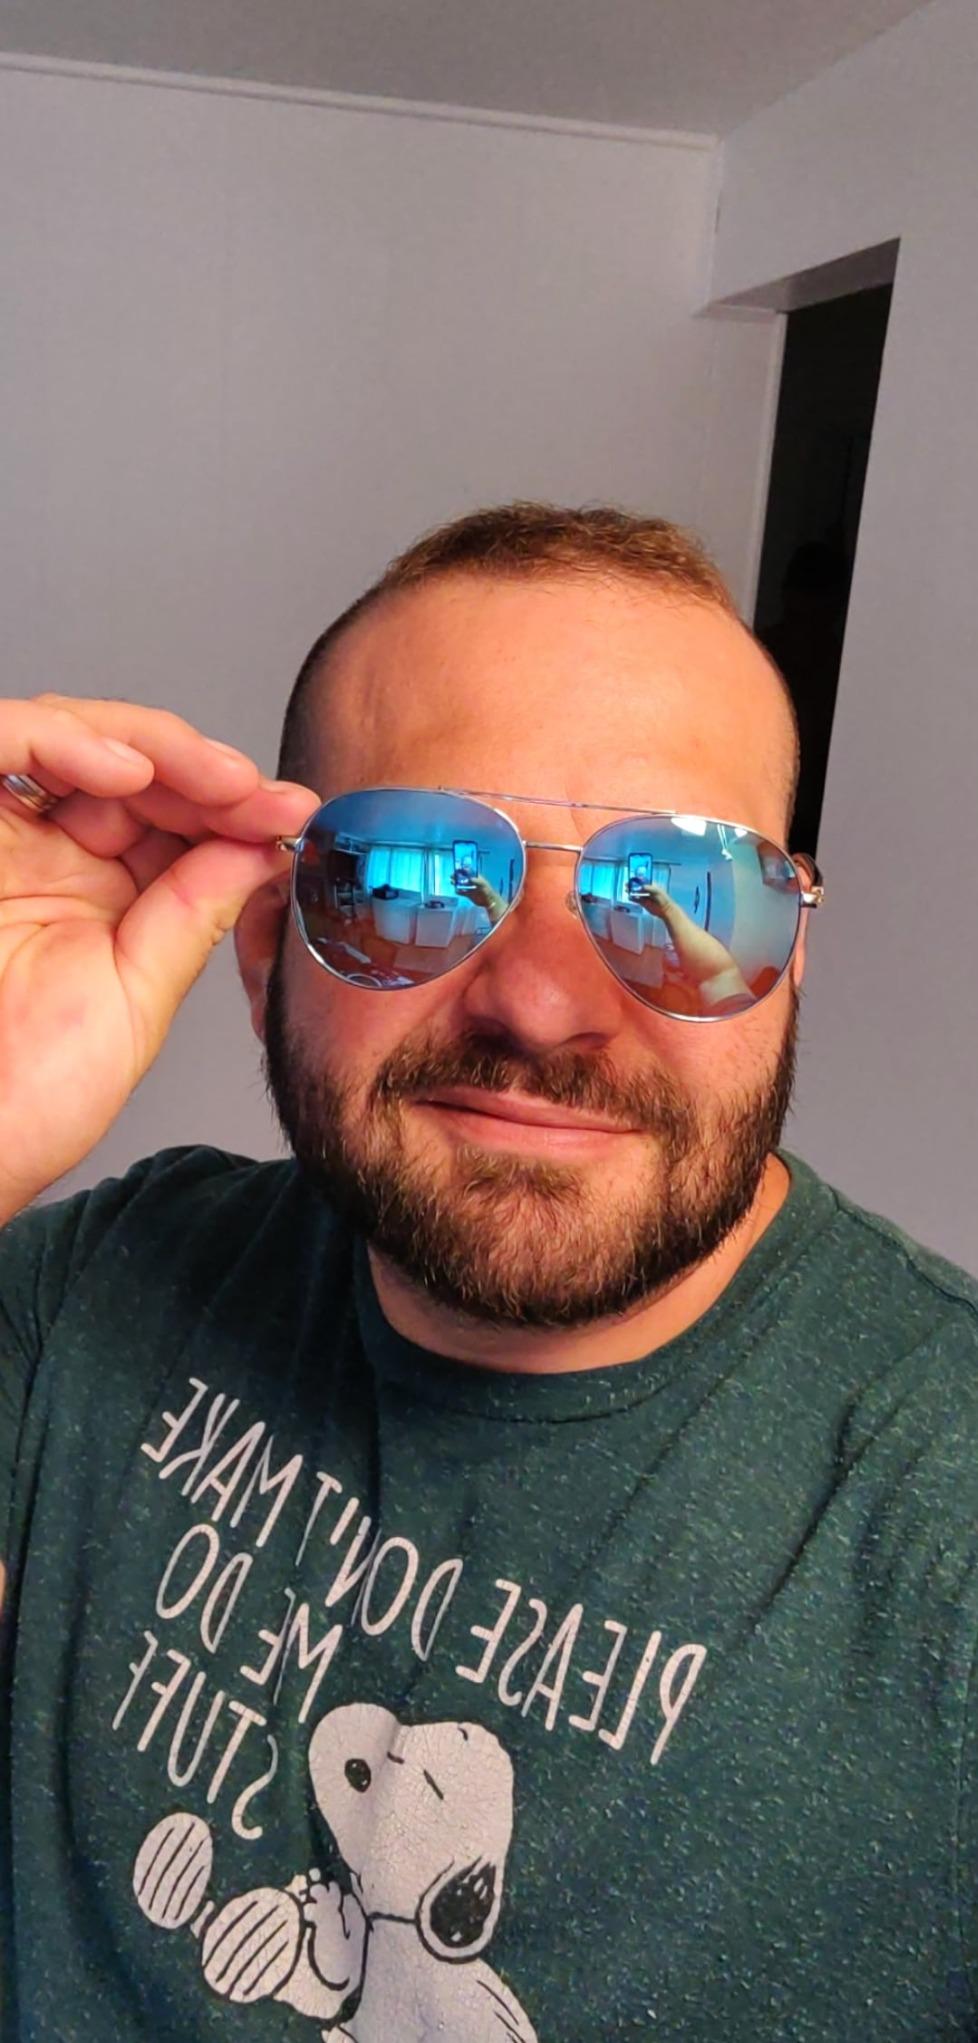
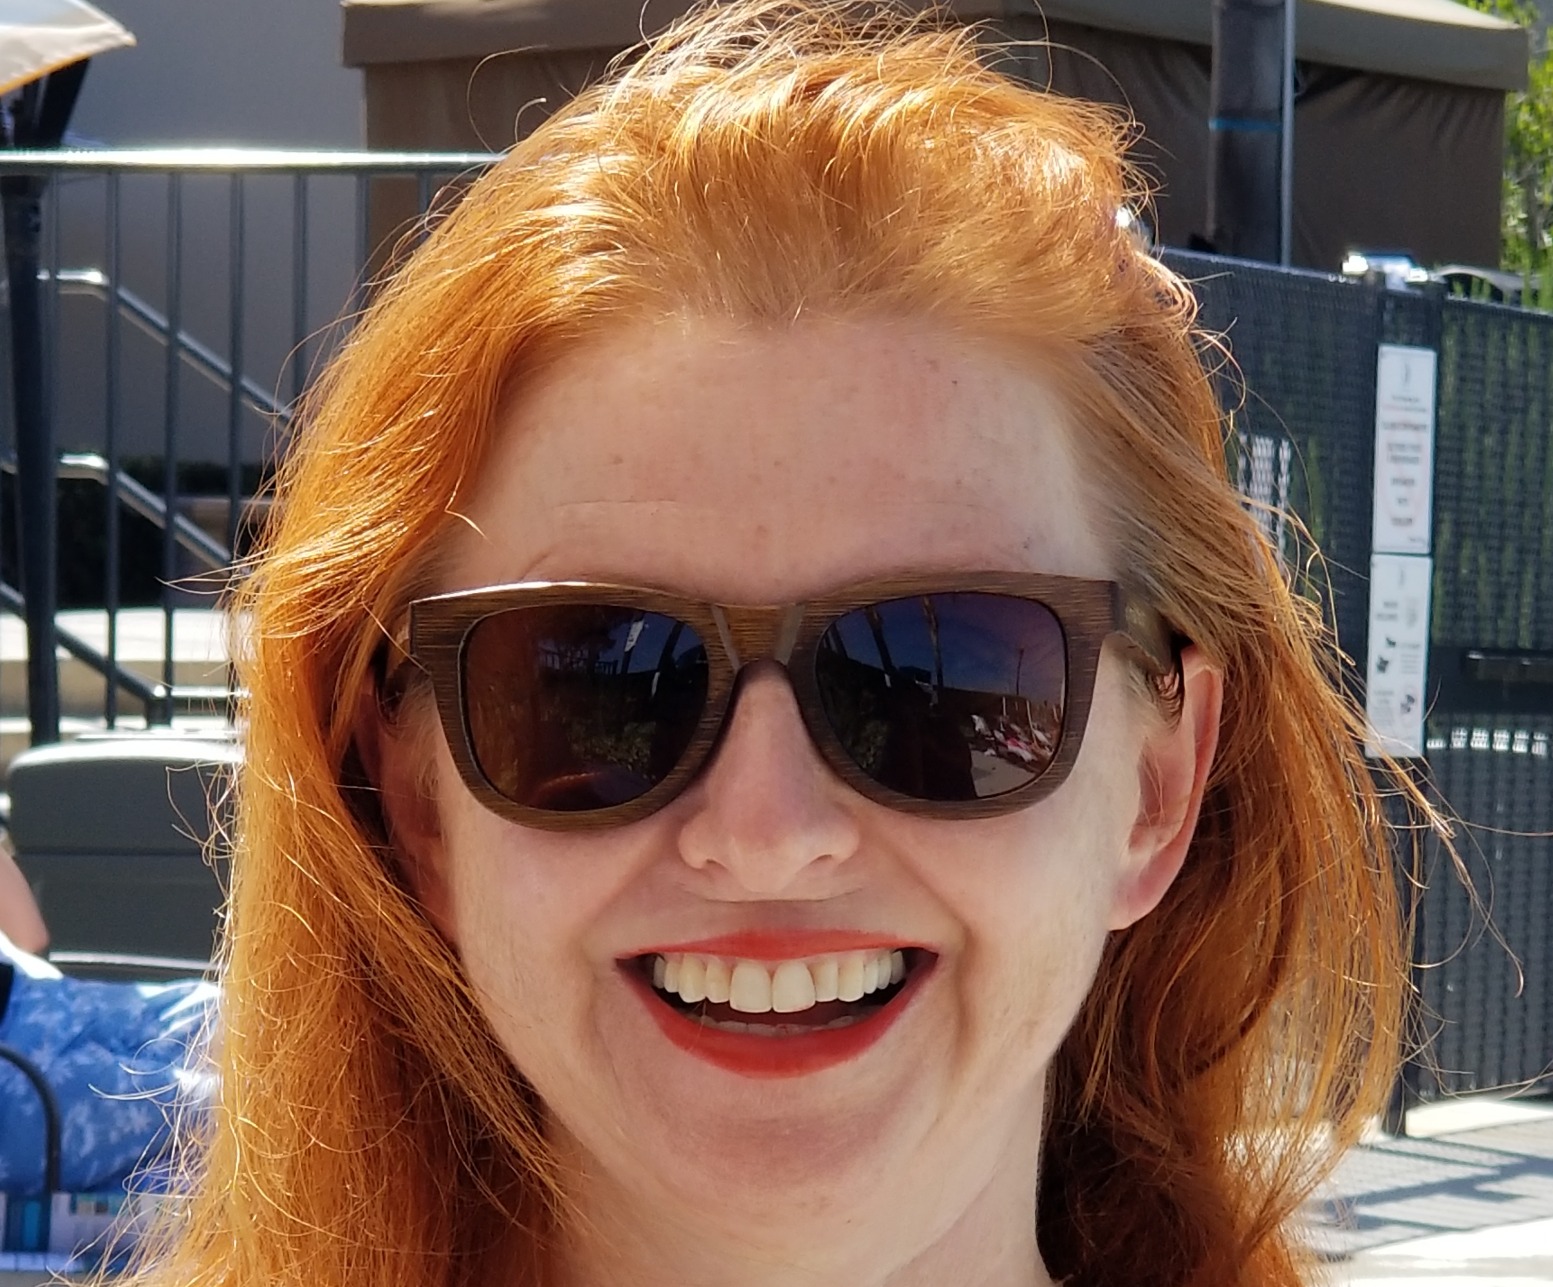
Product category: accessories_sunglasses
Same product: no